Saint Anthony Monument (Lisbon)

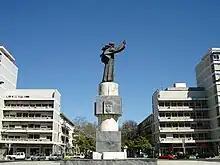
The side of the Saint Anthony Monument, in 2007.

The Saint Anthony Monument is located within the centre of the Alvalade Square, which is surrounded by a roundabout, that forms a crossing between the Igreja Avenue and the Roma Avenue. It is located within a civil parish of Alvalade.